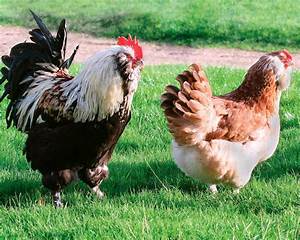
Label: gallina